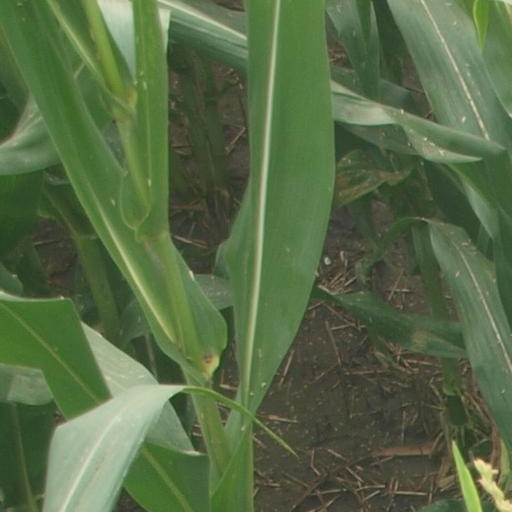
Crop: maize; corn